Fail Safe (1964 film)

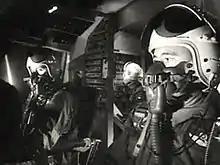
Edward Binns as Colonel Jack Grady (right)

The film was shot in black and white, in a dramatic, theatrical style, with claustrophobic close-ups, sharp shadows and dramatic silences between several characters. Except for diegetic radio background during a scene at an Air Force base in Alaska, there is no original music score (only the electronic sound effects act as the film's main and end title music). With few exceptions, the action takes place largely in the Strategic Air Command war room, the Pentagon war conference room, the White House's underground bunker, and a single "Vindicator" bomber cockpit (in reality a flight simulator). Shots of normal daily life are seen only after the opening credits and in the final scene depicting an ordinary New York City day, its residents entirely unsuspecting of their imminent destruction, each vignette ending with a freeze-frame shot at the moment of impact.